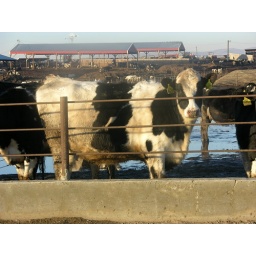
Photo of cows standing in manure on a dairy factory farm. Photo courtesy of CARE, Washington State.